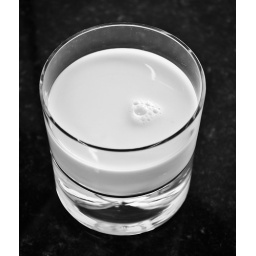
A glass of white calcium For the &amp;quot;365 Days in Colour Group&amp;quot;